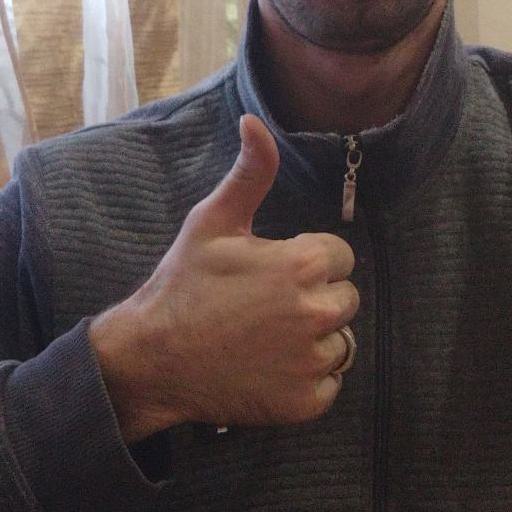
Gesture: like